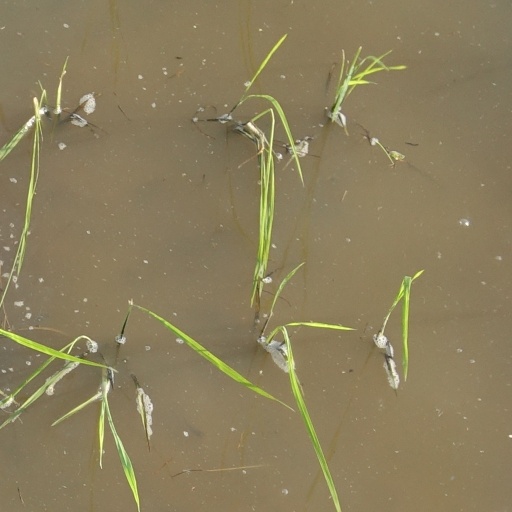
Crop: rice